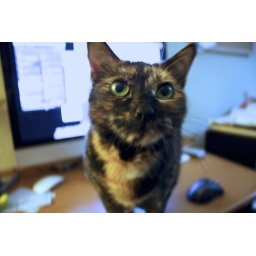
She loves to lay on the desk in front of my computer as I try to use it.